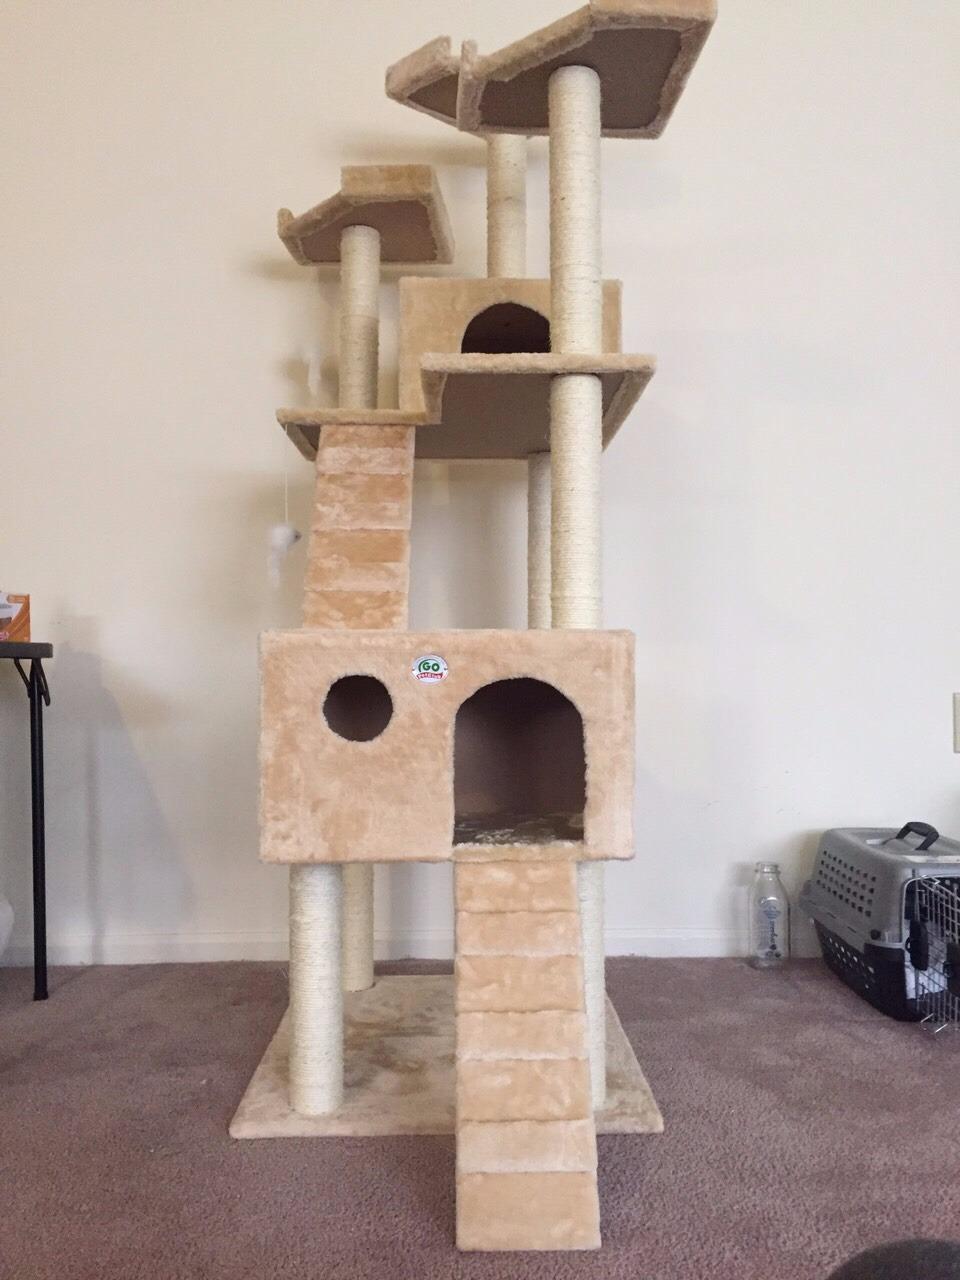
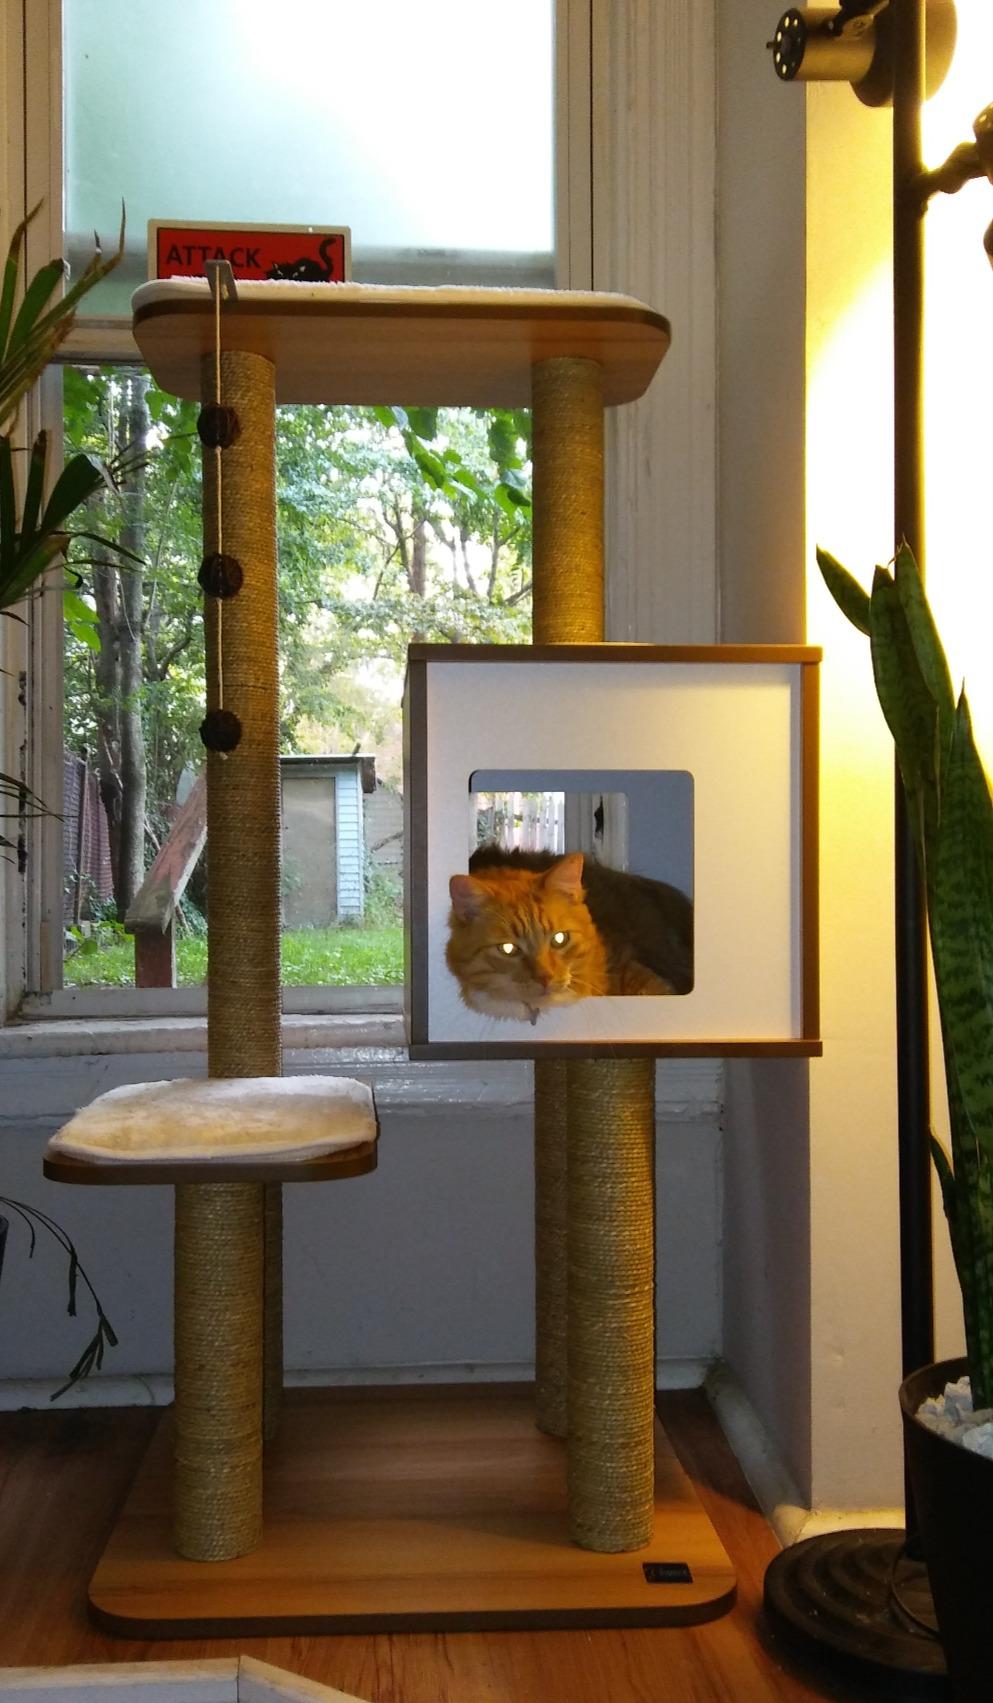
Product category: items_cat tree
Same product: no